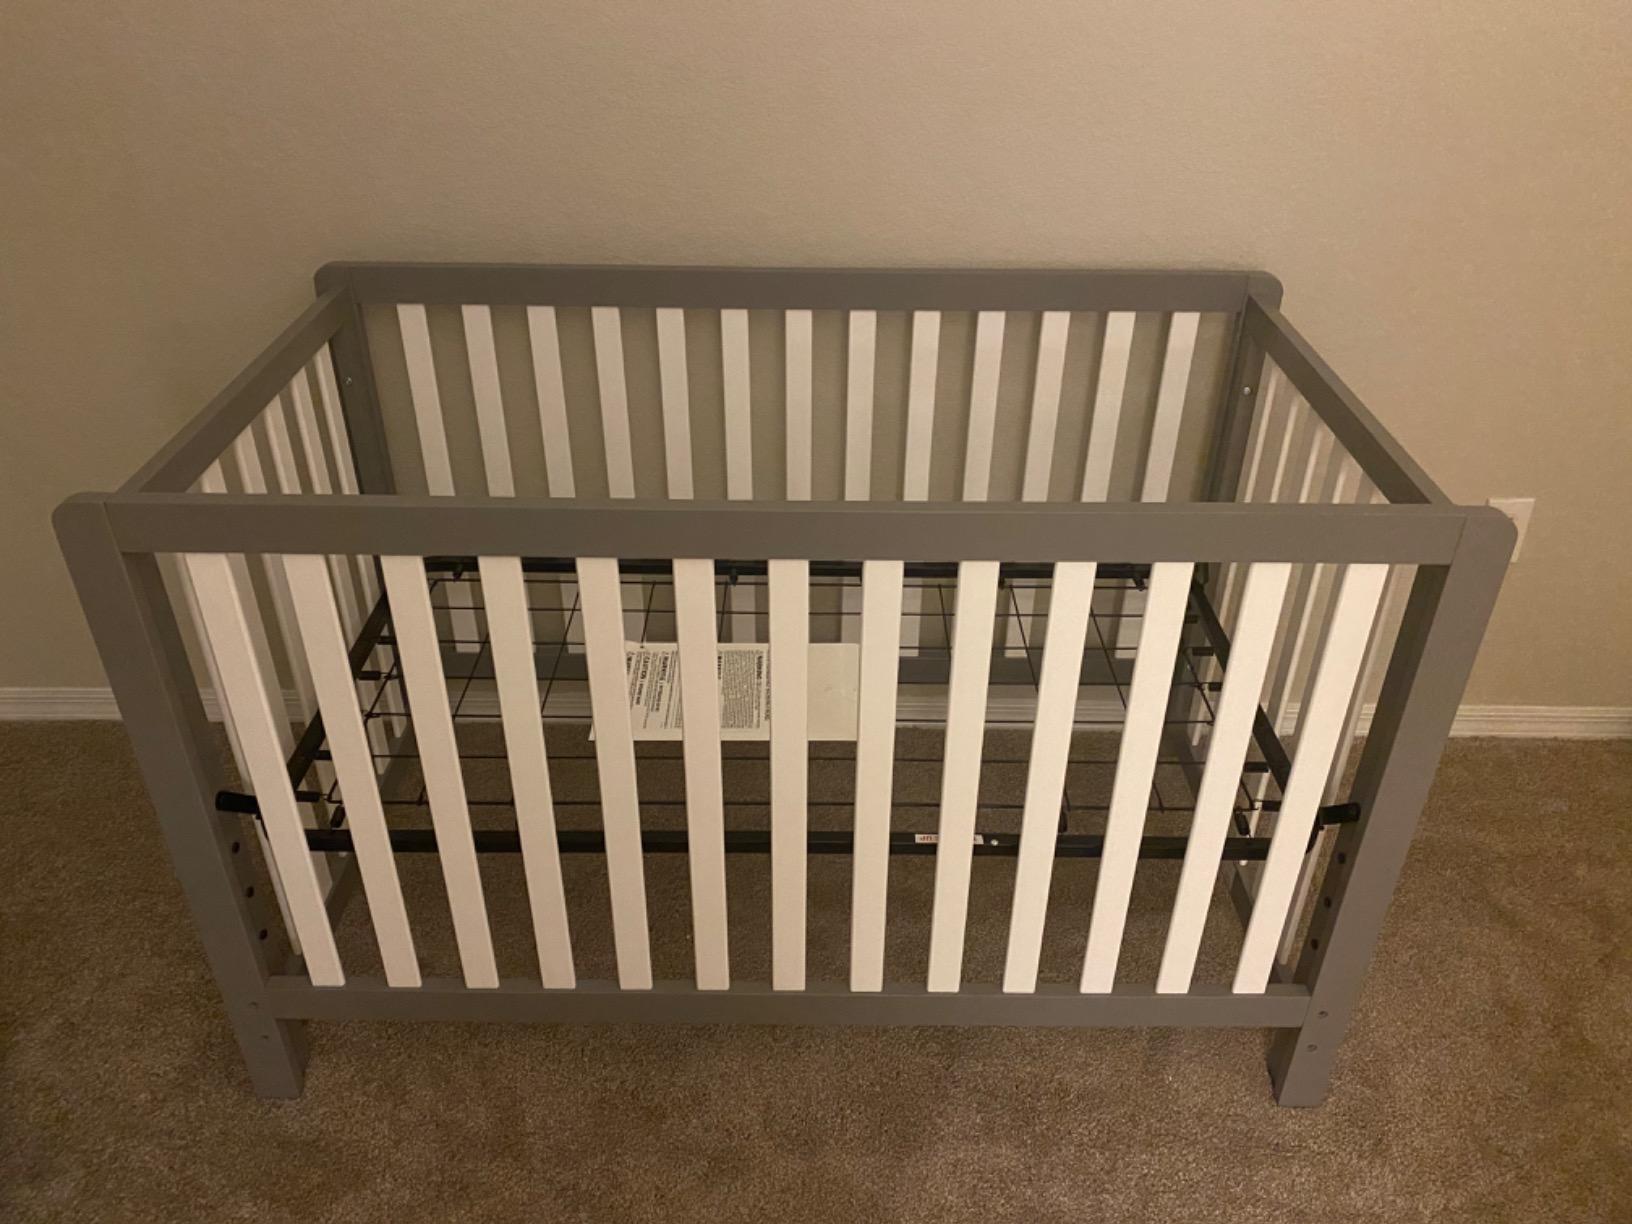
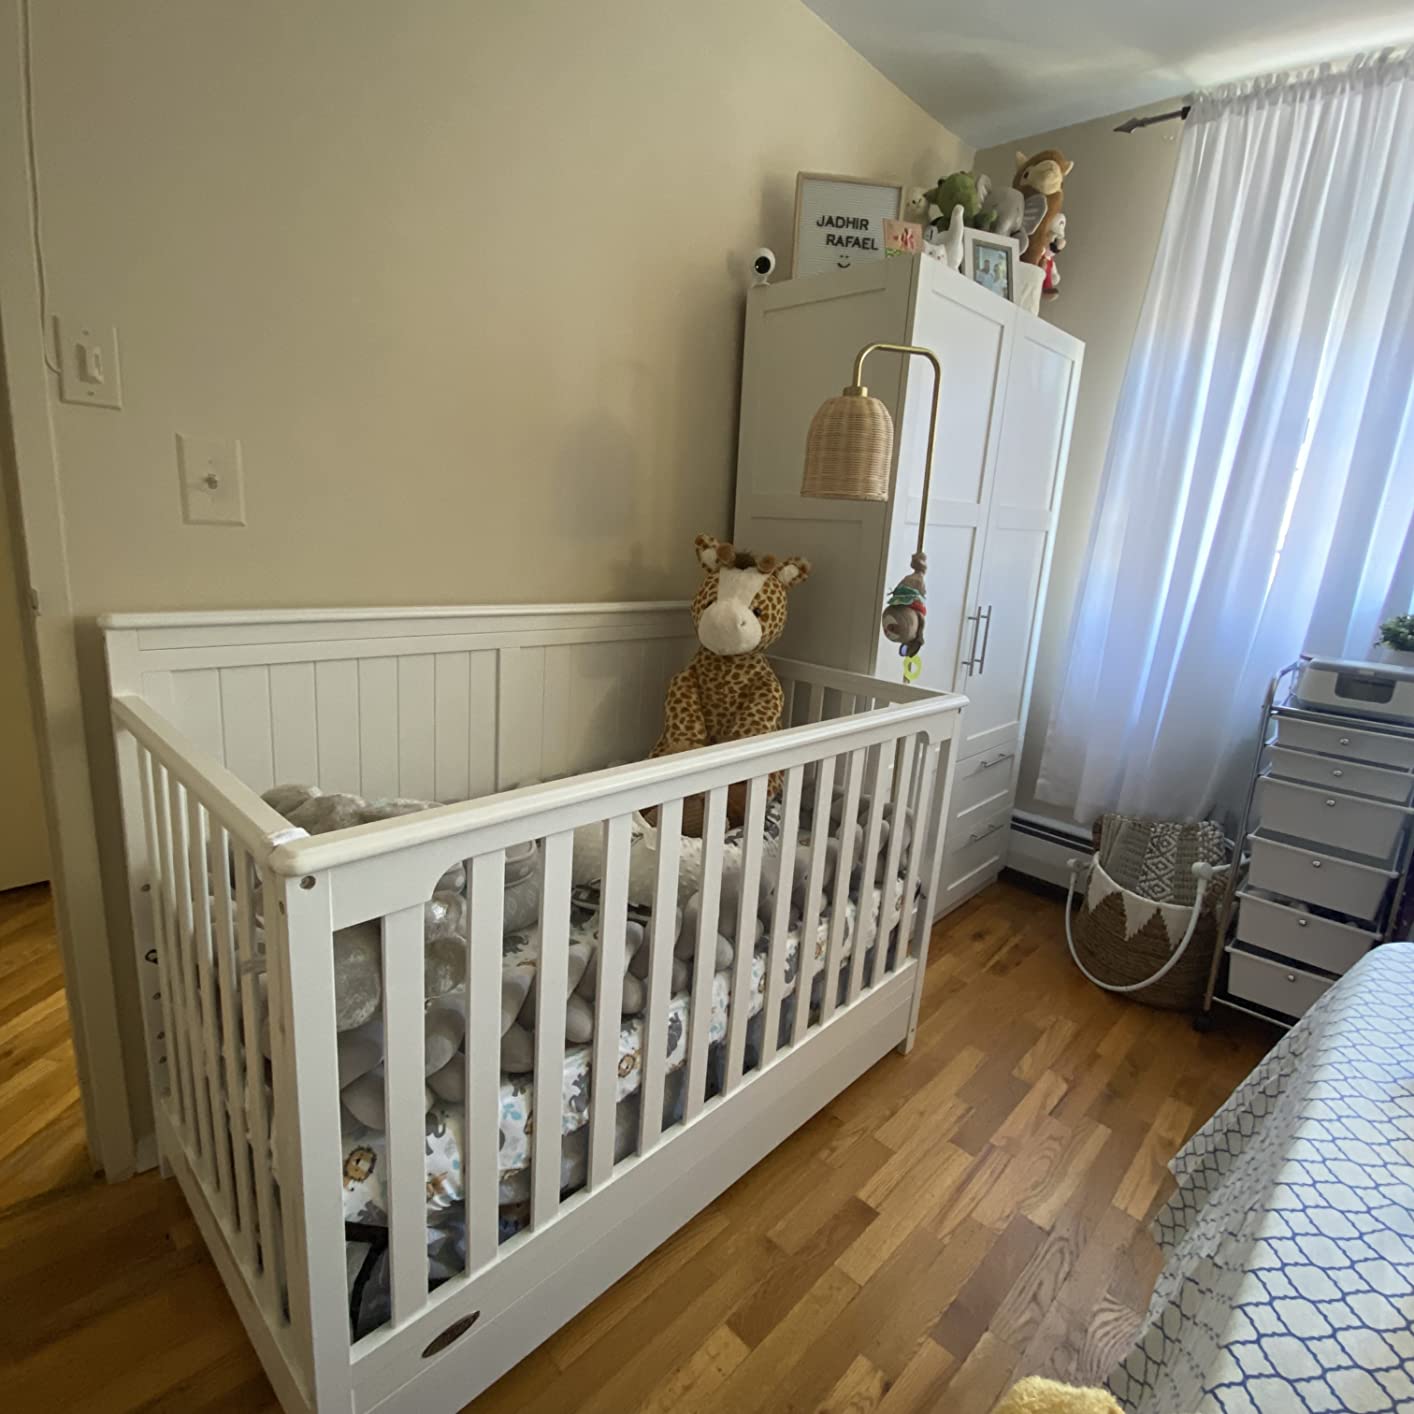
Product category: products_crib
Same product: no